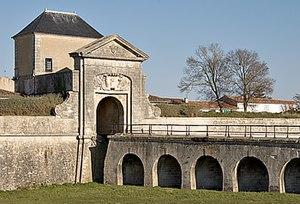
L’Aunis est une région historique et culturelle française, correspondant à une ancienne province ayant eu pour chef lieu la ville de Castrum Allionis puis de La Rochelle à partir du XIIIᵉ siècle.
L’Aunis est une ancienne province historique de France, située dans le quart nord-ouest du département de la Charente-Maritime. Sa capitale historique est La Rochelle, celle-ci ayant succédé à Castrum Allionis, l'ancienne capitale ayant vraisemblablement donné son nom à la petite province.
Les juridictions judiciaires du département de la Charente-Maritime appartiennent au ressort de la cour d'appel de Poitiers, dans lequel se trouvent également les départements des Deux-Sèvres, de la Vendée et de la Vienne.
La ceinture de fer est le surnom donné au réseau de fortifications construites par Vauban aux frontières de la France entre 1665 et 1707, qui restera fonctionnel jusqu'au XIXᵉ siècle.
L'enceinte de Saint-Martin-de-Ré est un ancien ensemble de fortifications qui protégeait la ville de Saint-Martin-de-Ré, dans le département français de la Charente-Maritime.